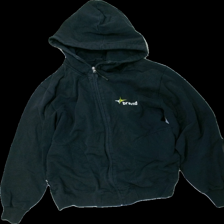
View: front
Type: Hoodie
Category: Unisex
Brand: Not in the list
Brand text on label: Tesxstar
Colors: Black
Material: 65% Cotton 35% Polyester
Cut: Regular
Size: XL
Price range: <50
Recommended usage: Export
Description: Black hoodie with zipper
Comment: washed out